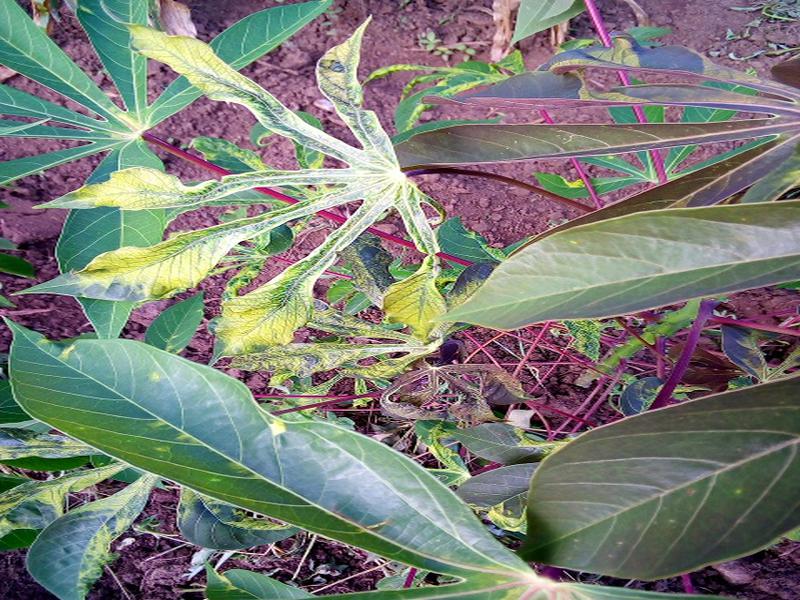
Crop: cassava
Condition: mosaic_disease